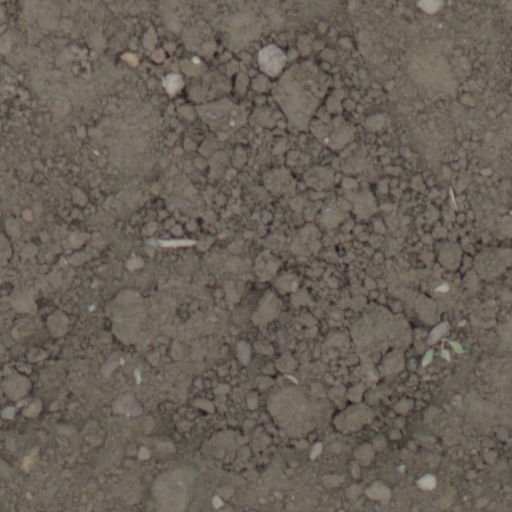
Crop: wheat